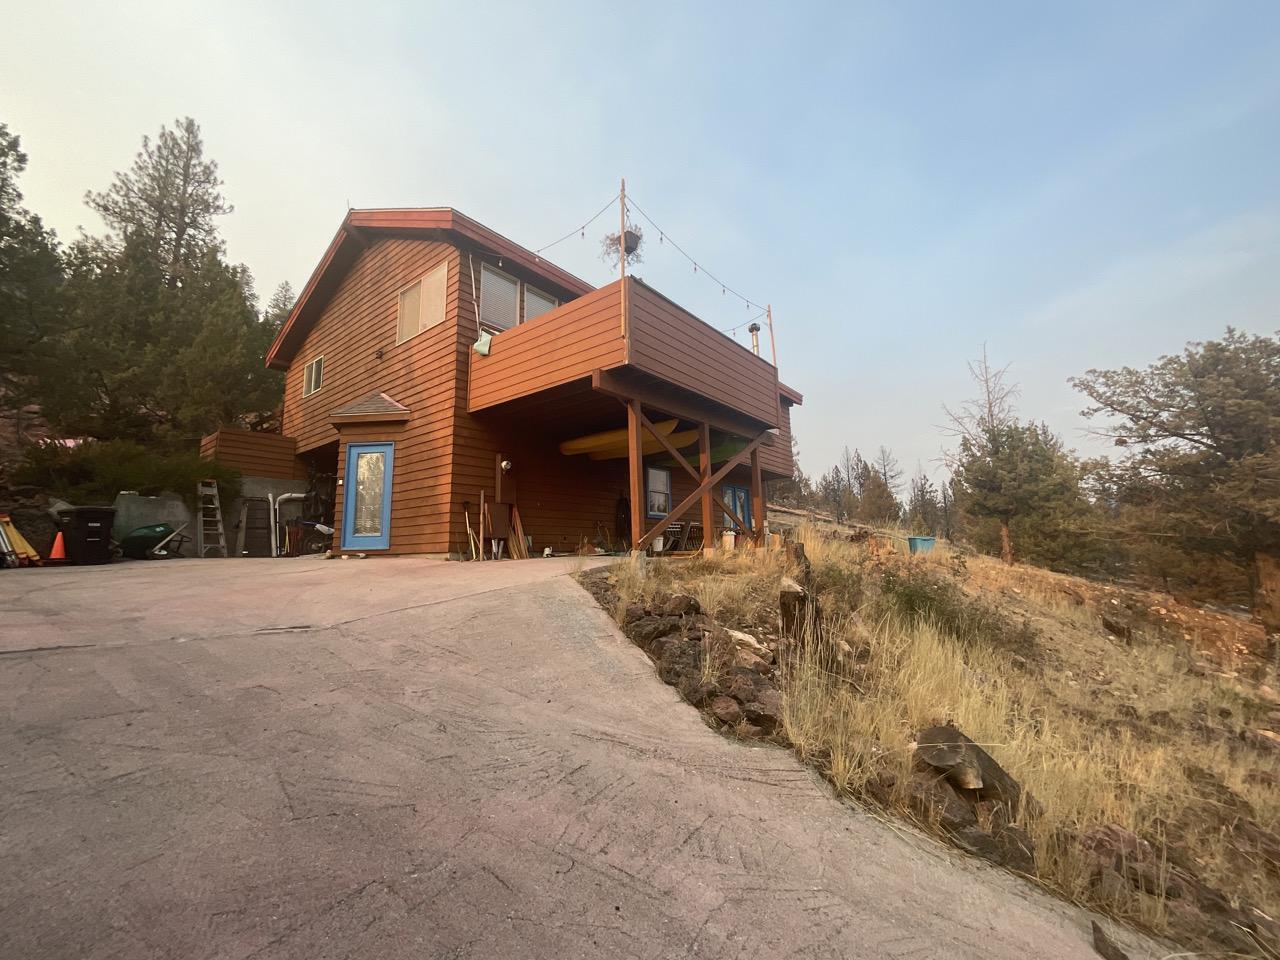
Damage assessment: no_damage